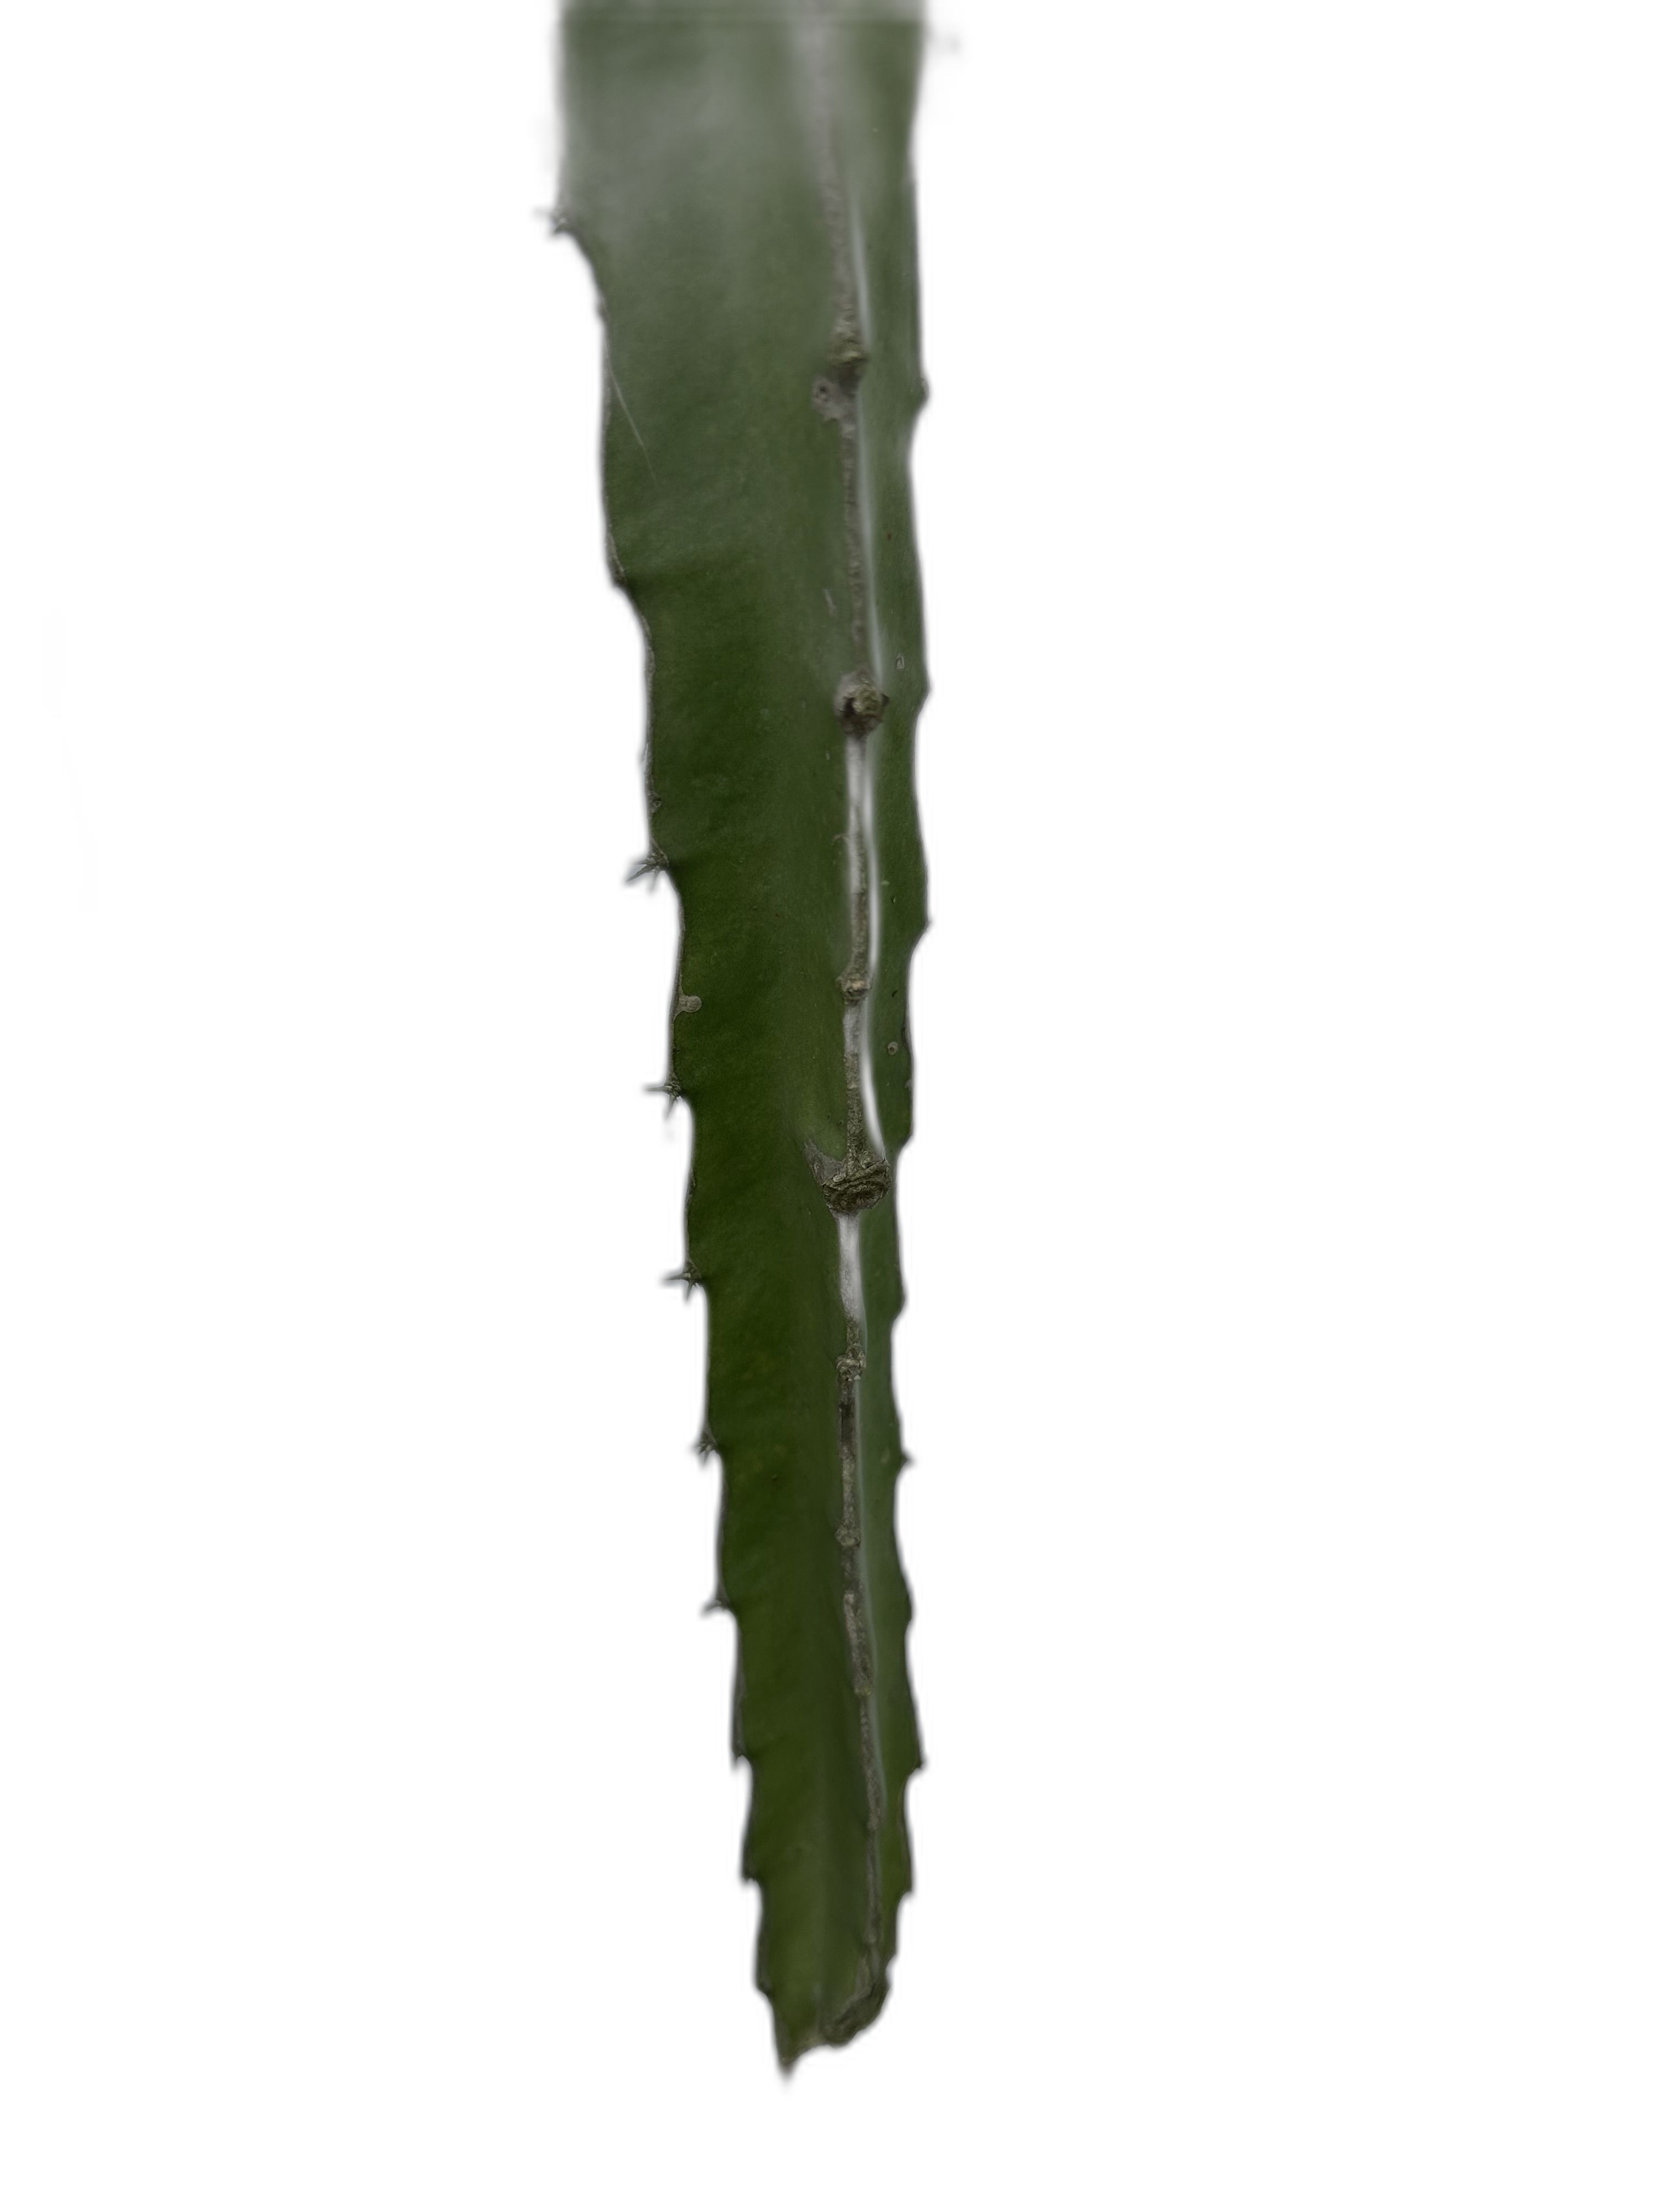
Label: Good leaf